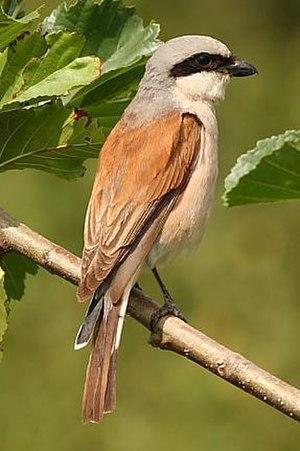
La Carança est une rivière de montagne des Pyrénées, dans le département français des Pyrénées-Orientales. Affluent droite du fleuve Têt, elle s'écoule du sud vers le nord sur quinze kilomètres pour 1 700 m de dénivelé. Après avoir recueilli l'eau de plusieurs cirques glaciaires, la Carança voit sa vallée se rétrécir jusqu'à devenir un canyon appelé gorges de la Carança.
La Pie-grièche écorcheur est une espèce de passereaux de la famille des Laniidae.